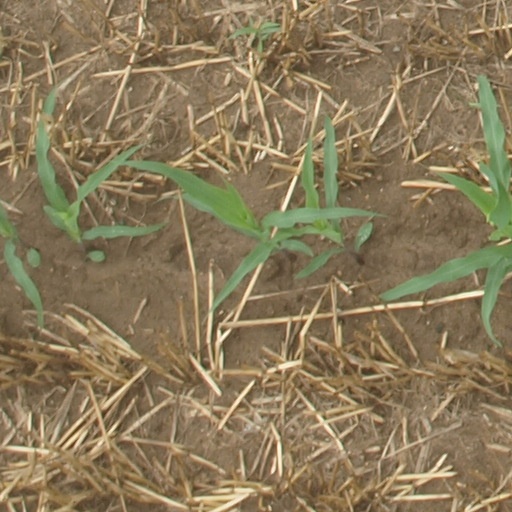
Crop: maize; corn